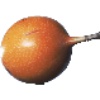
Label: Granadilla 1